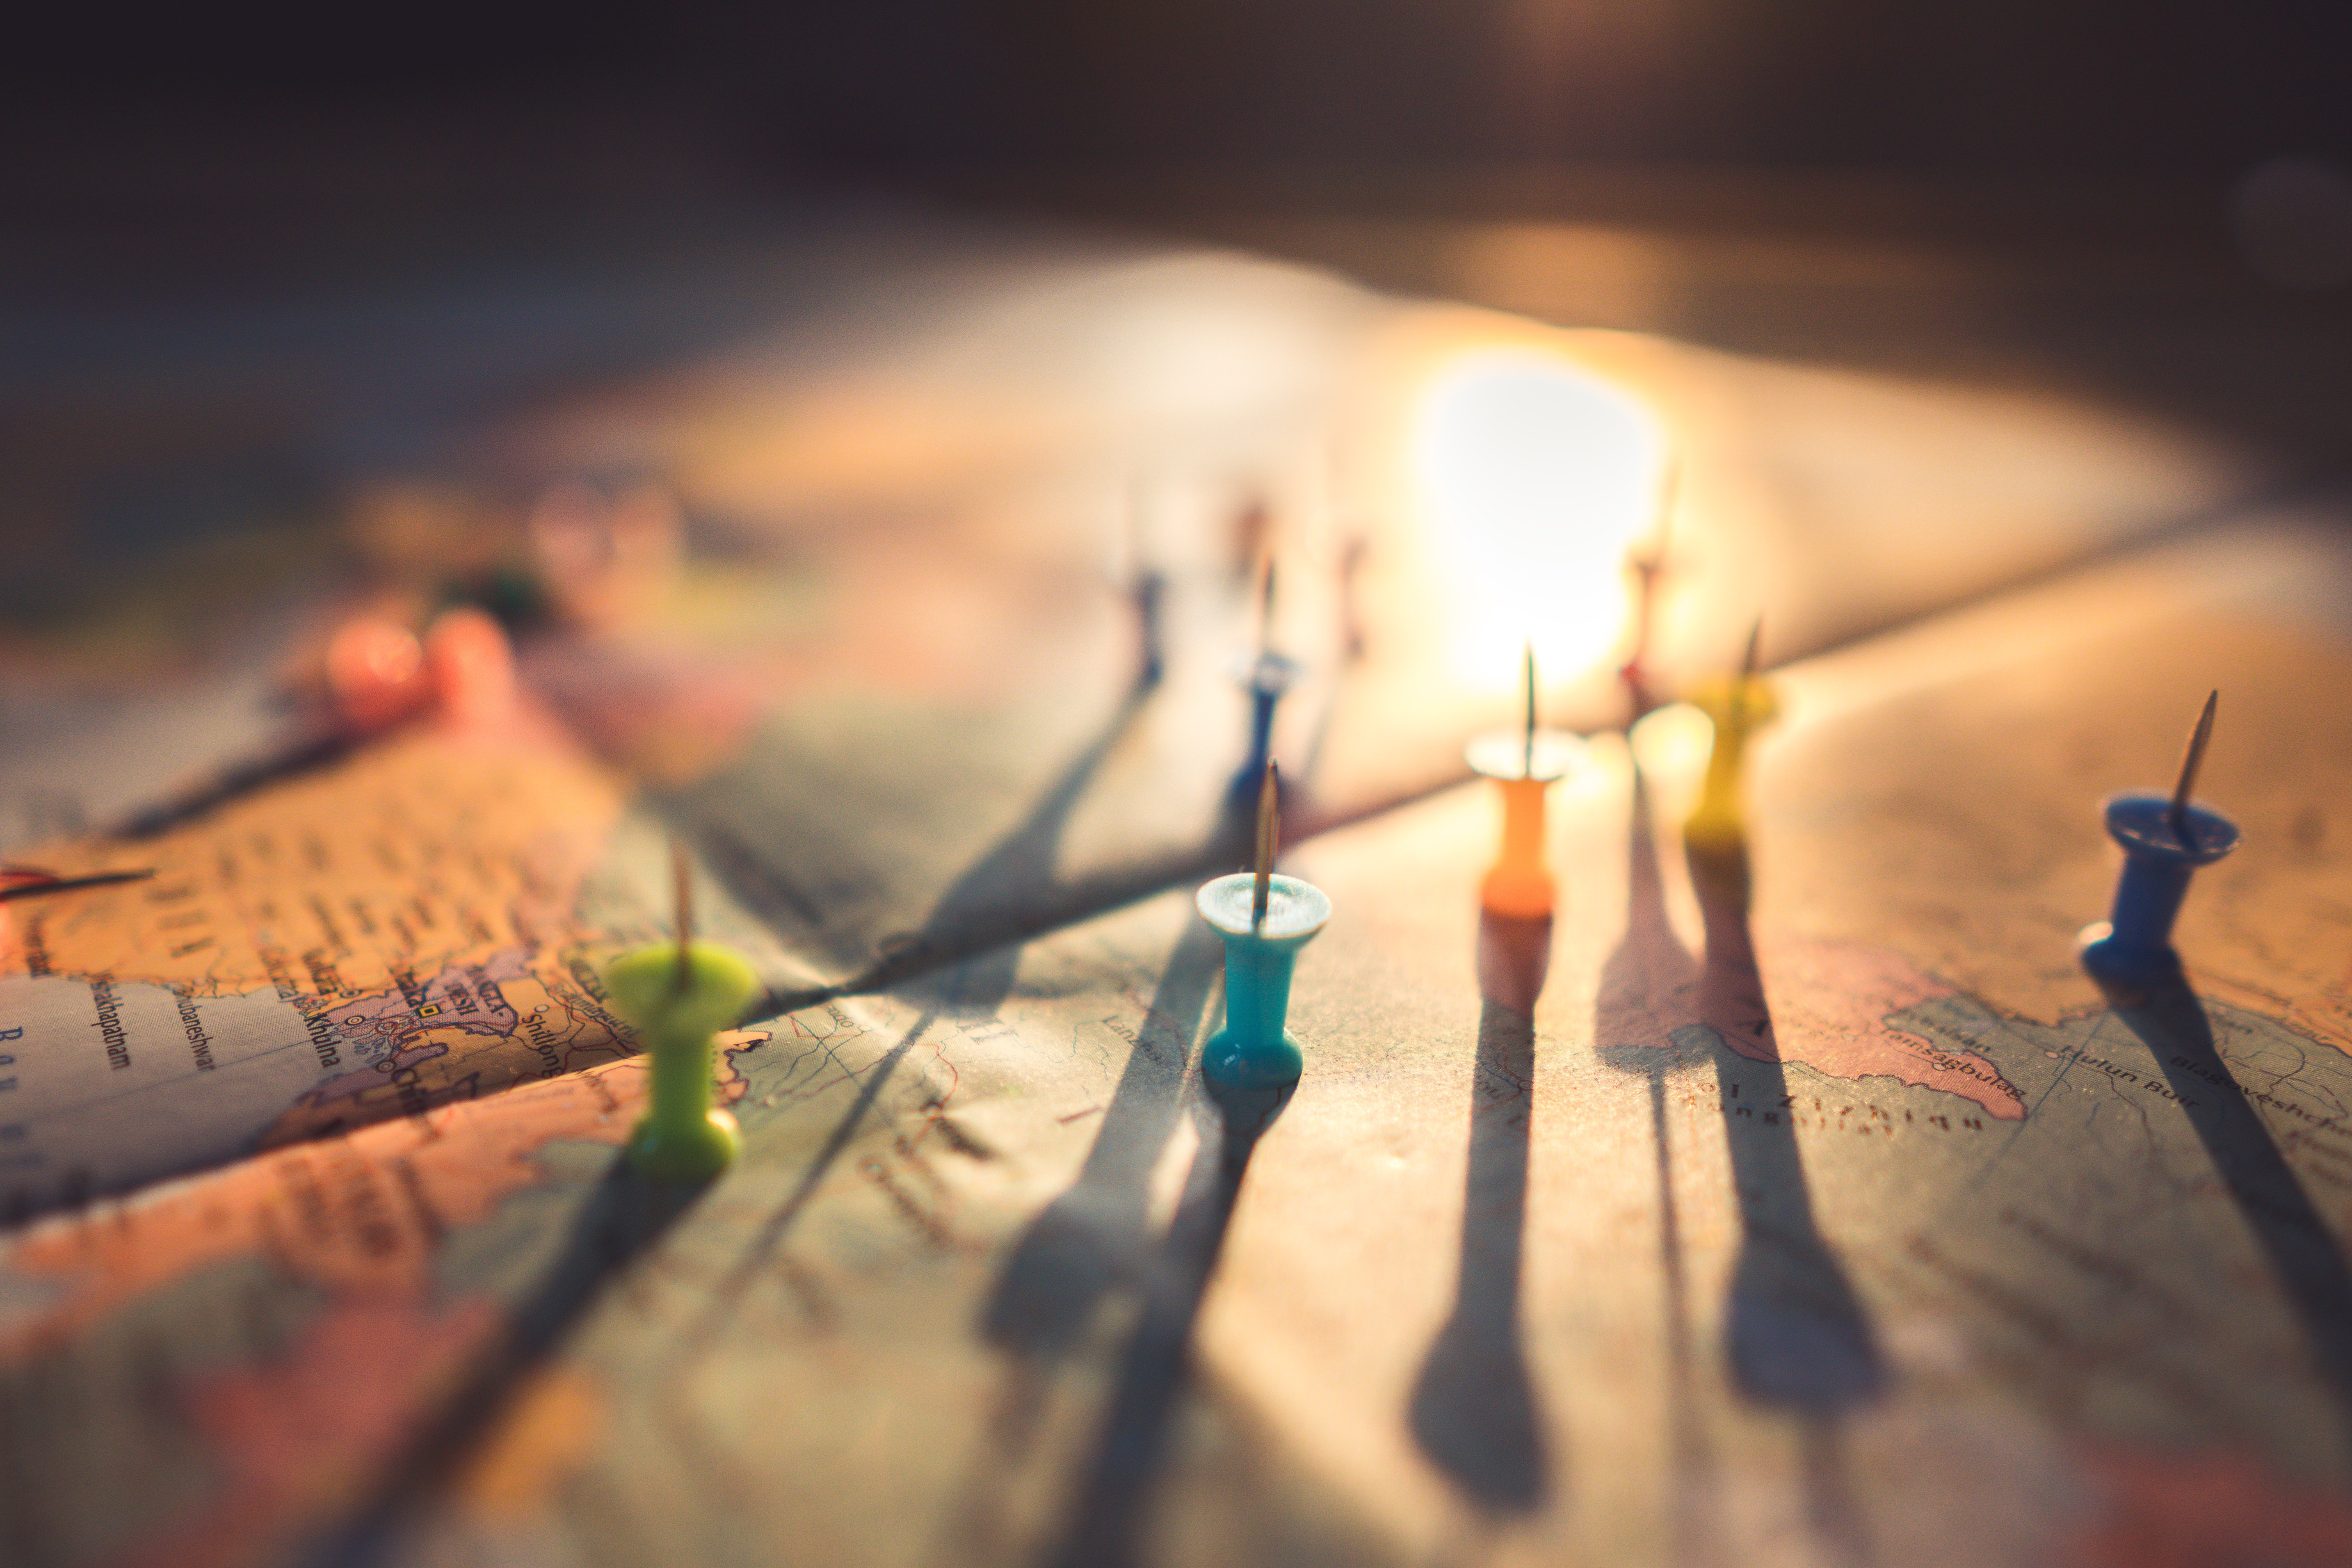
light, sky, shadow, photography, sunlight, hand, still life photography, stock photography, branch, heat, wood, cloud, macro photography, sunset